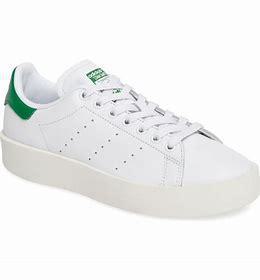
Brand: adidas
Model: Originals Stan Smith